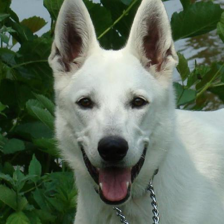
Label: animals